Transport in the European Union

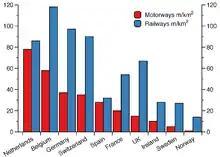
Rail and motorway extension per unit area for some European Countries.

According to Union guidelines for the development of the trans-European transport network, "high-quality roads shall be specially designed and built for motor traffic, and shall be either motorways, express roads or conventional strategic roads."